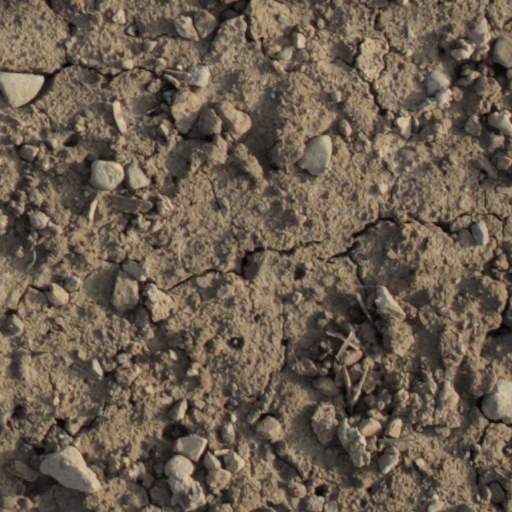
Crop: wheat